Tan Kin Lian

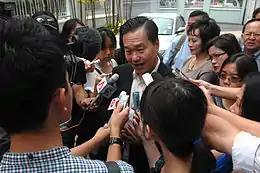
Tan speaking to the media after submitting election forms

Tan had already expressed his interest in becoming the president of Singapore in 2008.